Curran Oi

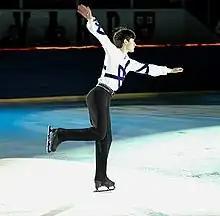

Curran Oi (born October 19, 1990) is an American figure skater. He won two ISU Junior Grand Prix silver medals and placed fifth at the 2009 World Junior Championships. He is the founder of "Stats on Ice", an online statistics database on figure skaters.